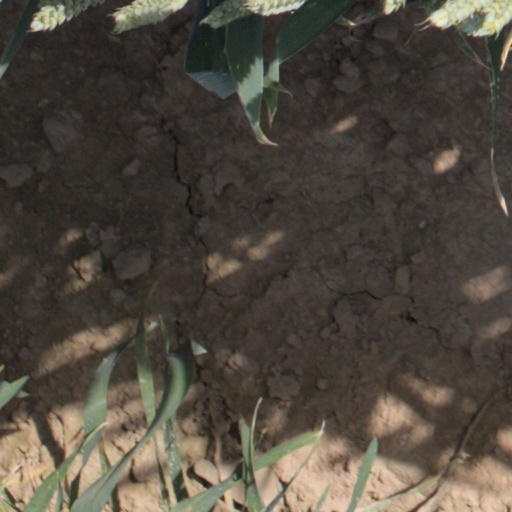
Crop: wheat